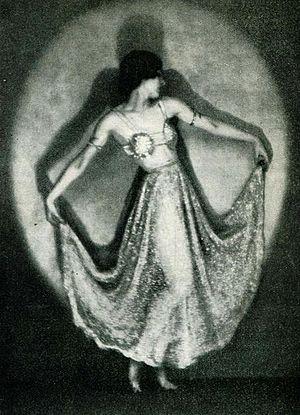
Desha Delteil est une célèbre danseuse classique de la compagnie de ballet Michel Fokine aux États-Unis.